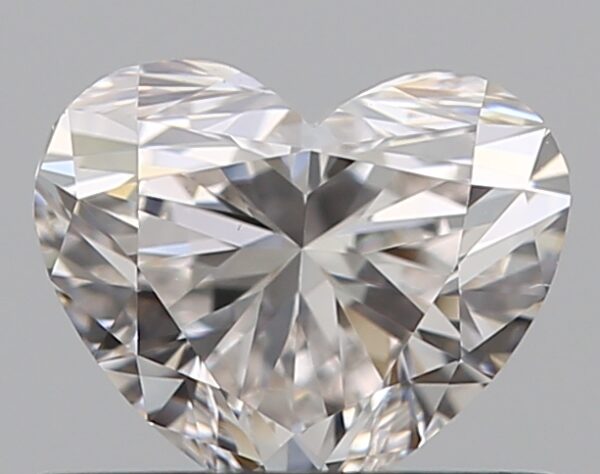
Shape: heart
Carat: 0.5
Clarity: VS1
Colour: G
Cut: EX
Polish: VG
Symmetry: VG
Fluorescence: N
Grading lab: GIA
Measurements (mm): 4.71 x 5.55 x 3.19